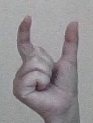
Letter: nun